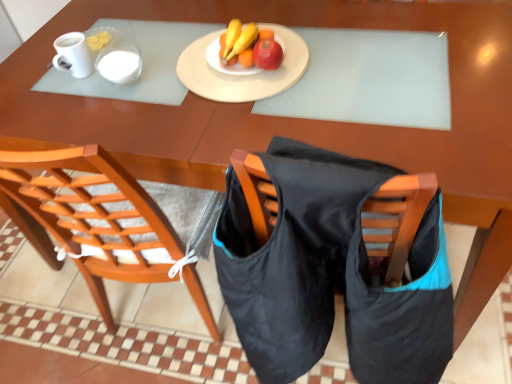
Question: Locate any unoccupied position between matte red apple at center and white glossy mug at upper left in the image.
Answer: [(0.402, 0.183)]